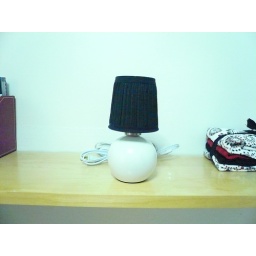
tiny lamp i'm going to put above my bed on a west elm shelf